Côn Sơn Island

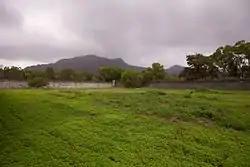
Côn Đảo Prison

Côn Sơn, also known as Côn Lôn is the largest island of the Côn Đảo archipelago, off the coast of southern Vietnam.